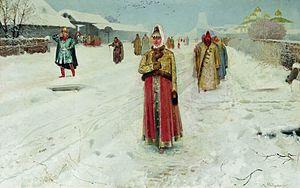
Rue de Moscou un jour de fête au XVIIᵉ siècle est un tableau du peintre russe Andreï Riabouchkine, qu'il a terminé en 1895. Il est exposé au Musée russe, à Saint-Pétersbourg. Ses dimensions sont de 204 × 390 cm. C'est une scène historique de genre qui décrit un moment de la vie dans une rue de la capitale russe au XVIIᵉ siècle : le retour d'un office religieux d'habitants vêtus avec élégance, qui se protègent des eaux de la raspoutitsa de l'automne.
Andreï Petrovitch Riabouchkine est un peintre russe. Ses œuvres retranscrivent en général la vie quotidienne en Russie au XVIIᵉ siècle.